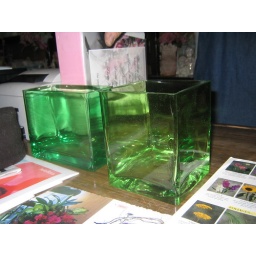
5x3 rectangle glass in green or clear  or 4x4 cube glass in green or clear